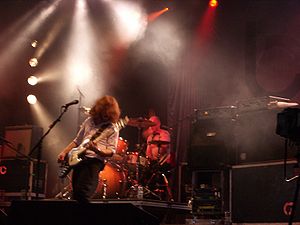
Biffy Clyro
Biffy Clyro er et alternativt rockband fra Skotland. Rockgruppen blev stiftet i Kilmarnock, Skotland i 1995, under navnet Screwfish, men blev senere til det nuværende kunstnernavn Biffy Clyro. Bandet består af Simon Neil, James Johnston og Ben Johnston. De to sidstnævnte er tvillingebrødre. Bandet har netop udgivet deres 5. album, Only Revolutions. Albummet er produceret af Garth Richardson, som også var producer på Puzzle fra 2007. Med i studiet har været et større arsenal af musikere og gæstesolister til at bakke de tre Biffy Clyro-medlemmer op. En af dem der kiggede forbi var Josh Homme fra Queens Of The Stone Age.